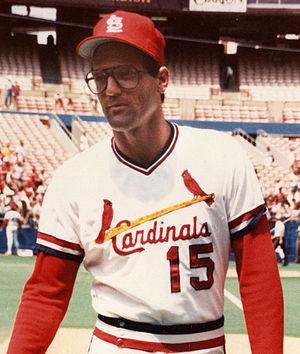
La Série de championnat de la Ligue nationale de baseball 1982 était la série finale de la Ligue nationale de baseball, dont l'issue a déterminé le représentant de cette ligue à la Série mondiale 1982, la grande finale des Ligues majeures.
Darrell Ray Porter est un receveur de baseball qui joue en Ligues majeures de 1971 à 1987.